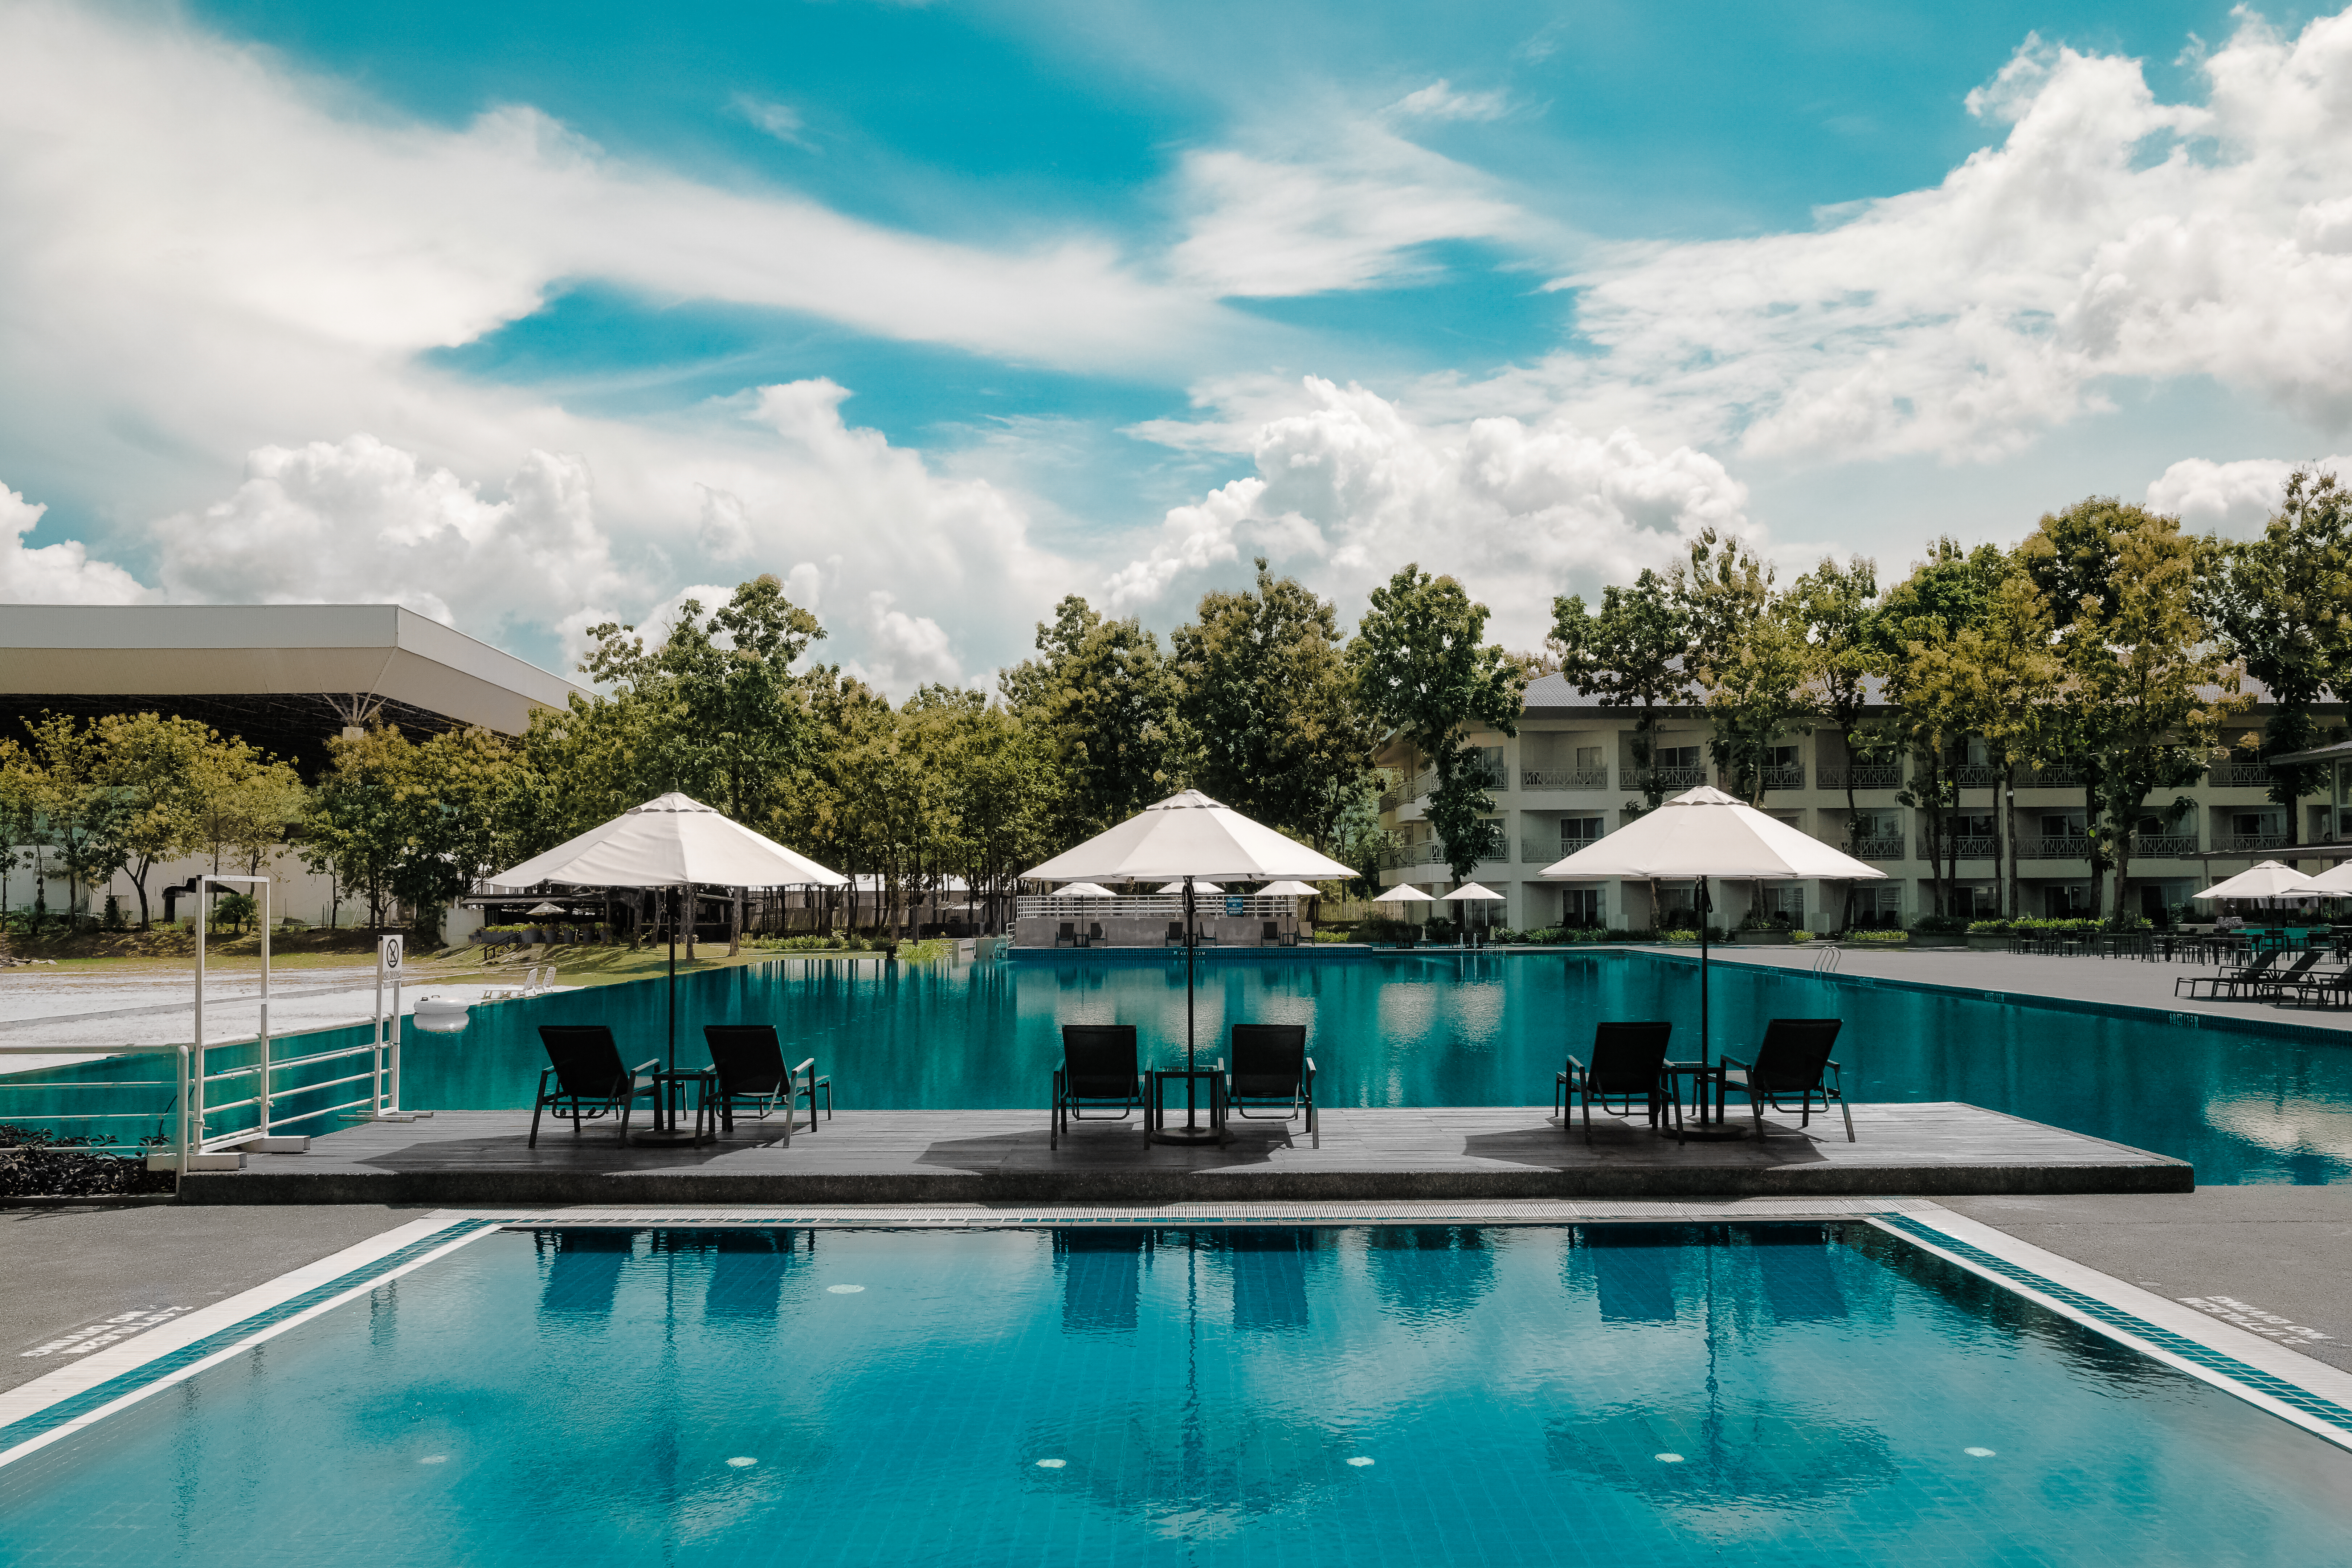
water, villa, mansion, summer, vacation, travel, pool, reflection, swimming pool, tropical, property, blue, leisure, modern, swimming, outdoors, luxury, hotel, resort, poolside, estate, exotic, condominium, real estate